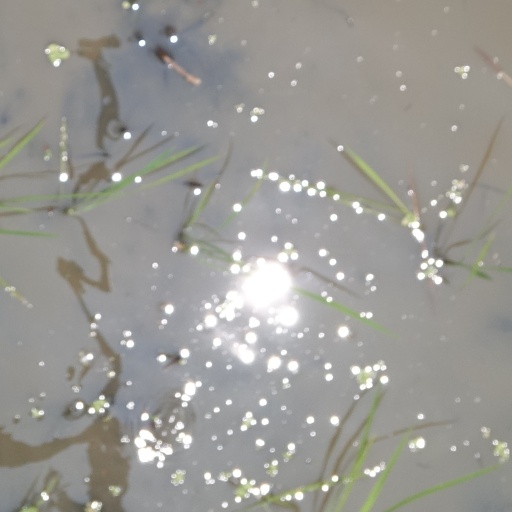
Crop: rice